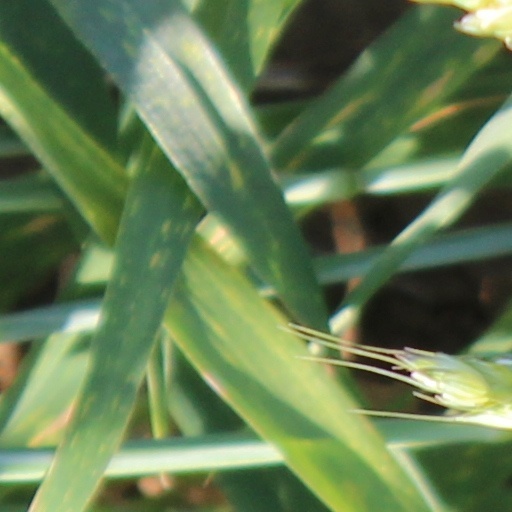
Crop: wheat